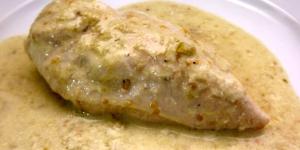
pollo cremoso